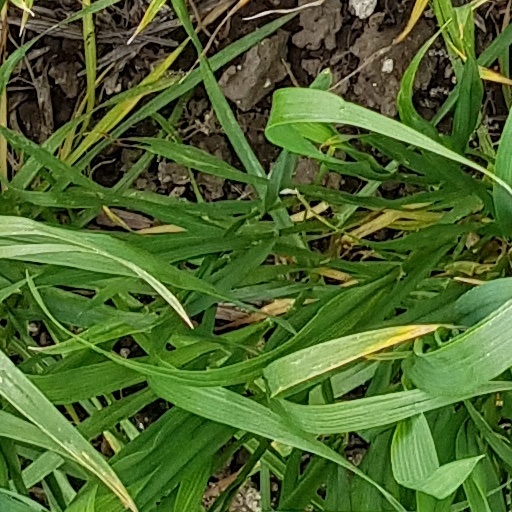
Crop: wheat